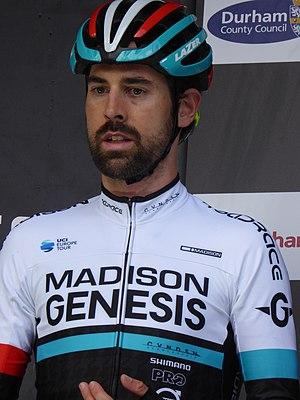
Jonathan McEvoy, né le 2 aout 1989 à St Helens, est un coureur cycliste britannique. Il pratique le cyclisme sur route et le cyclo-cross.